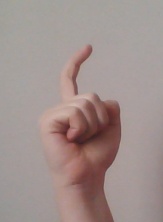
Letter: ra